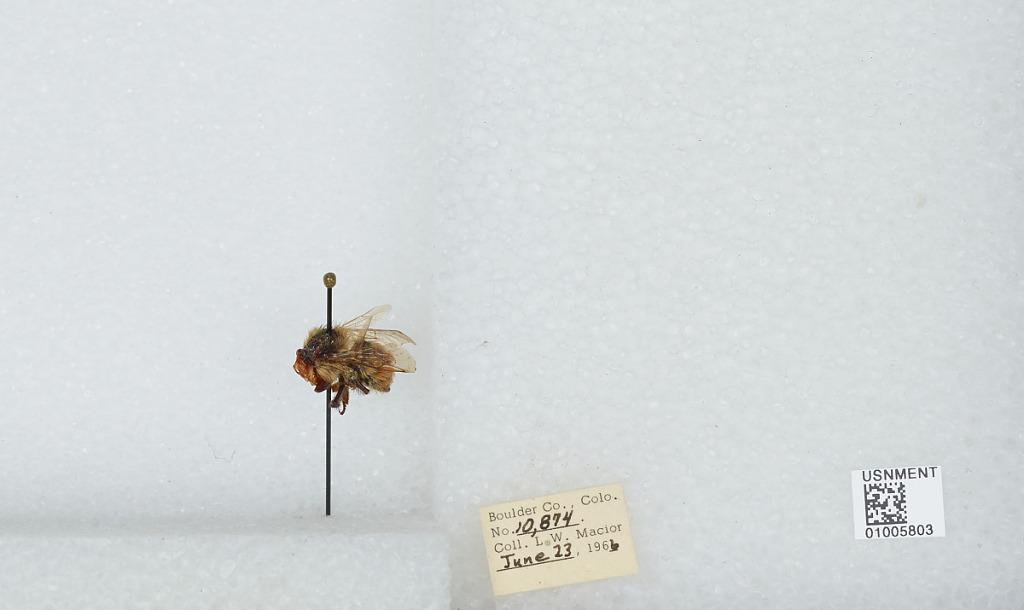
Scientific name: Bombus (Pyrobombus) centralis Cresson
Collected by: L. Macior
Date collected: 1966-6-23
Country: United States
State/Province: Colorado
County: Boulder
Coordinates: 40.09, -105.36